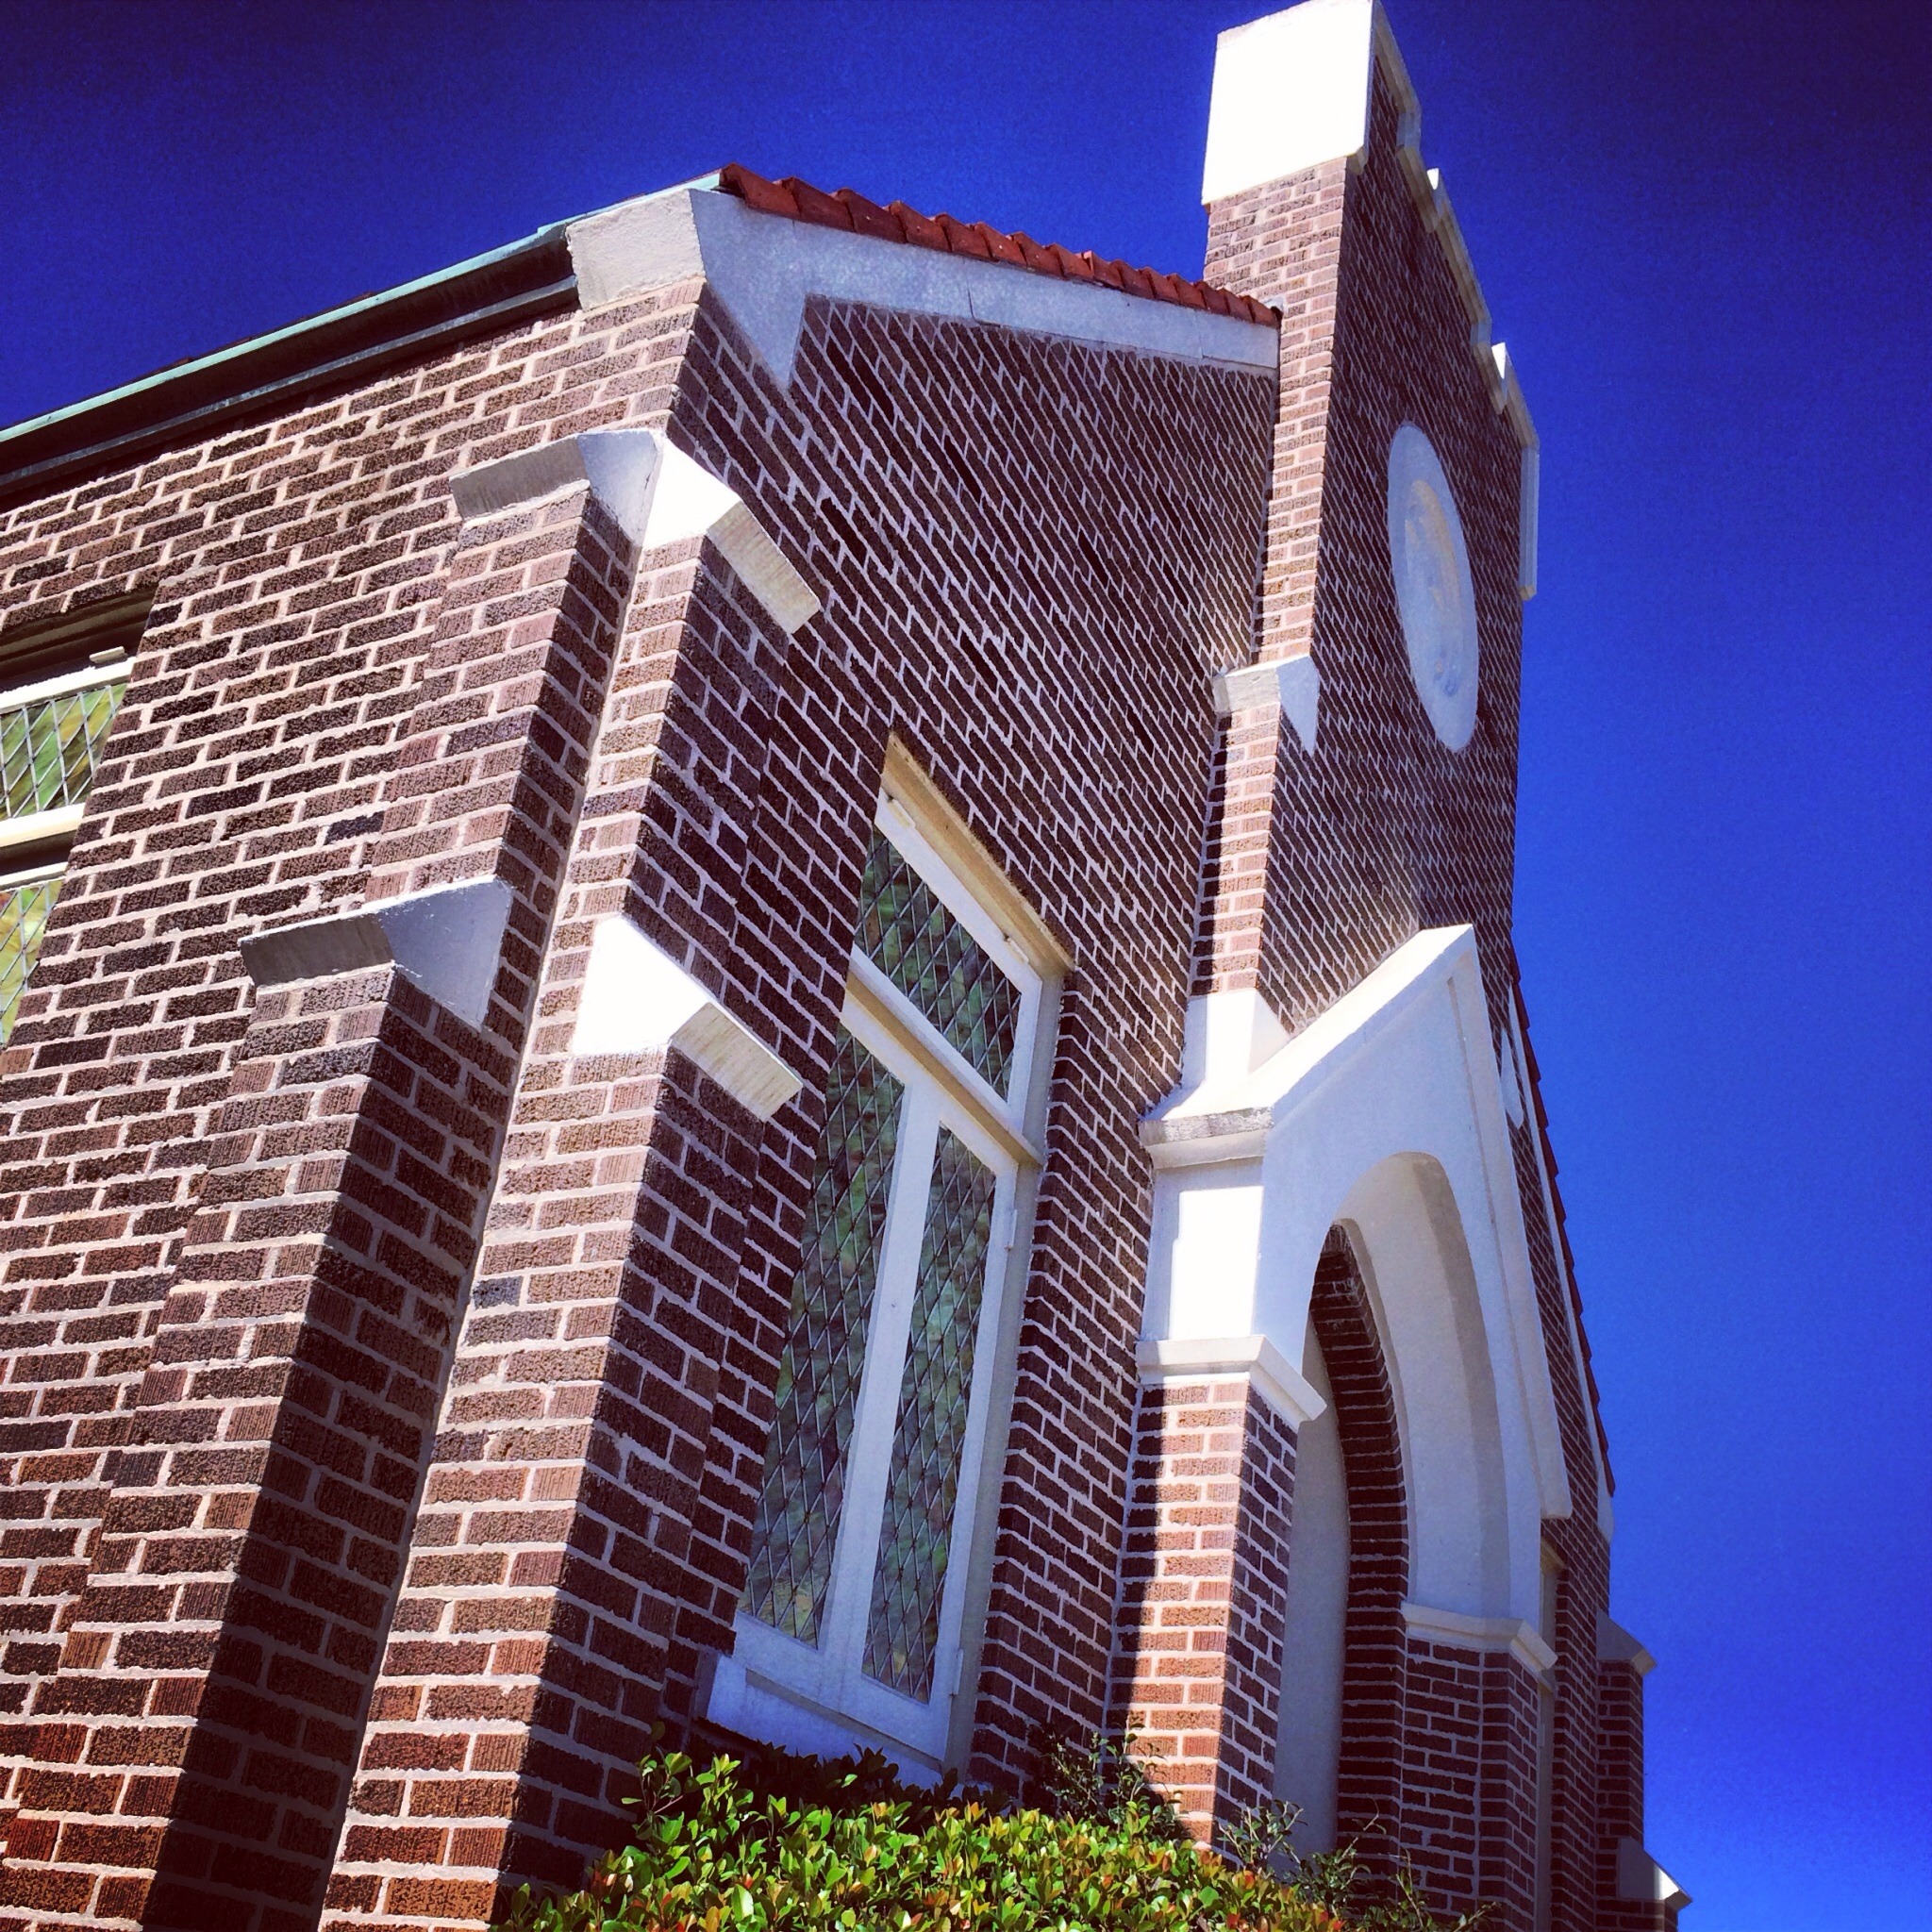
architecture, structure, house, building, skyscraper, downtown, tower, landmark, facade, property, church, exterior, brick, tower block, worship, presbyterian, masonry, condominium, neighbourhood, evangelical, residential area